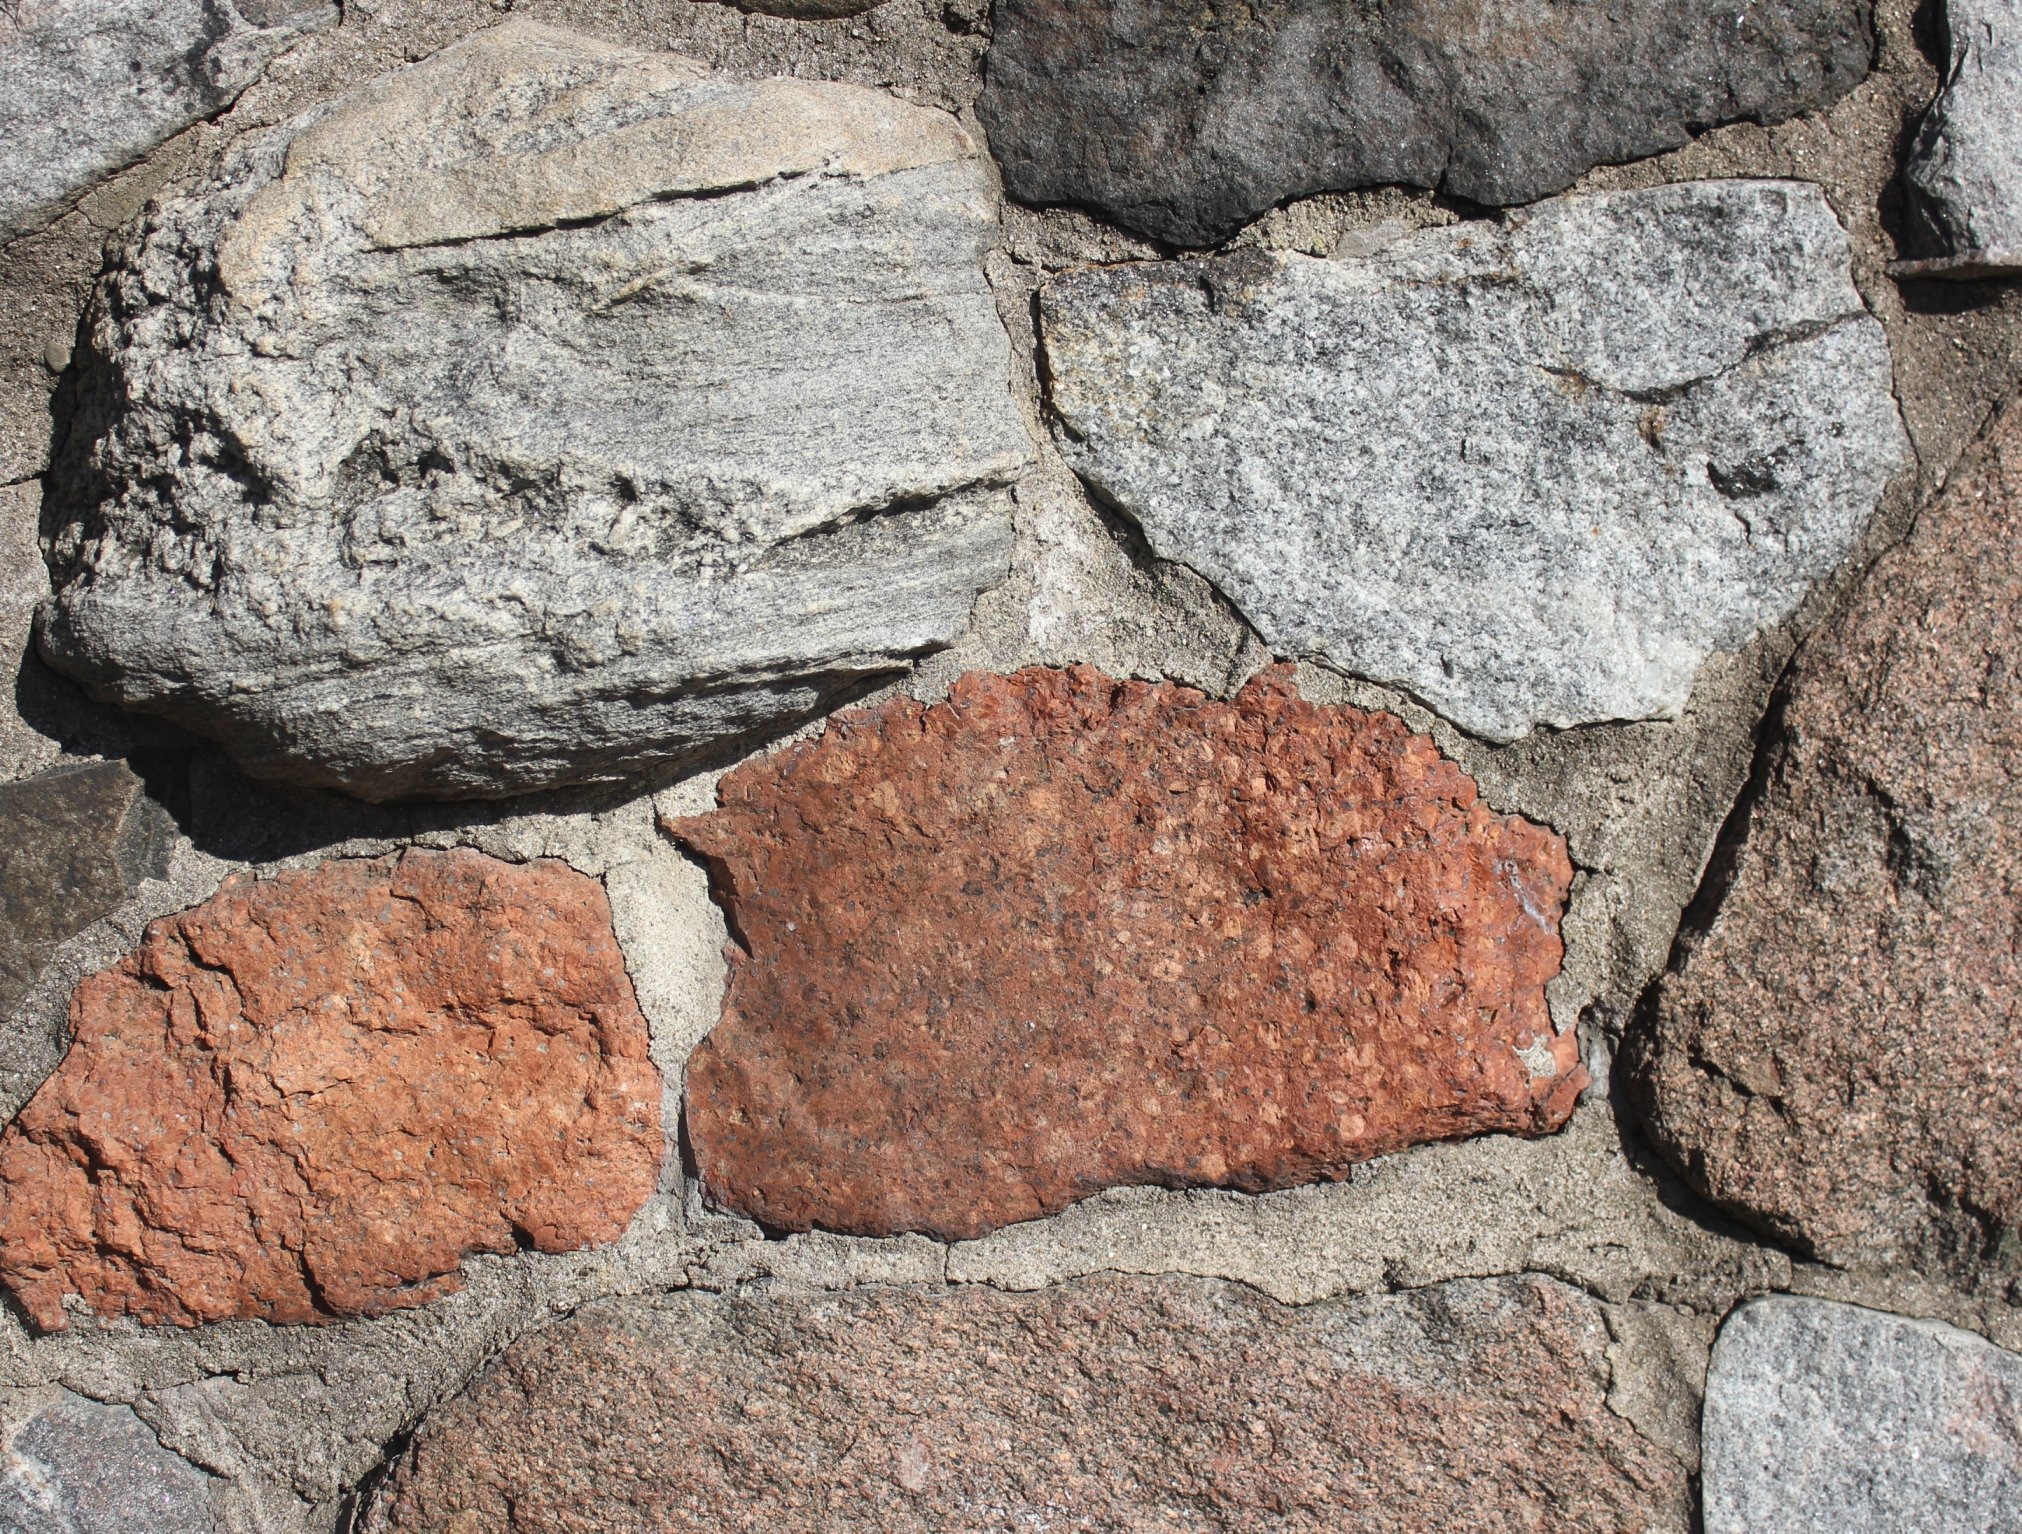
rock, wood, texture, wall, natural, soil, stone wall, brick, material, stones, rubble, geology, boulder, large, textures, bedrock, igneous rock, ancient history